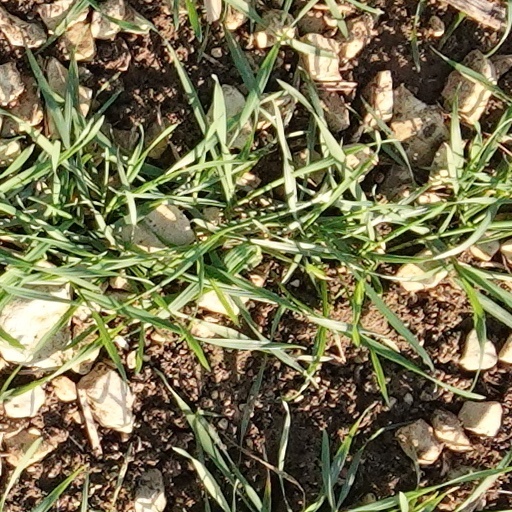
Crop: wheat